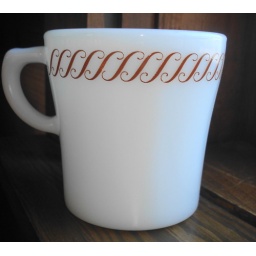
Pyrex Tableware by Corning Brown Scroll small glass mug (Regency)